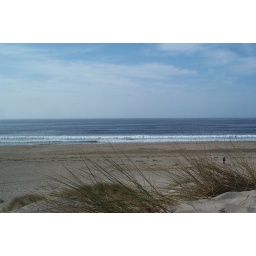
beach grass by libby